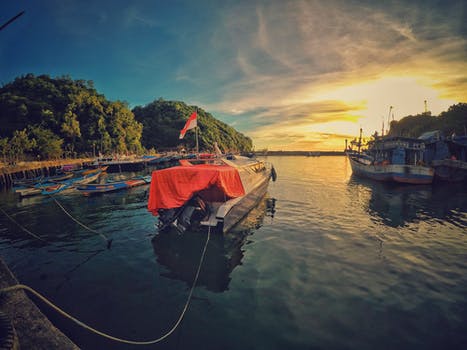
Label: No Watermark